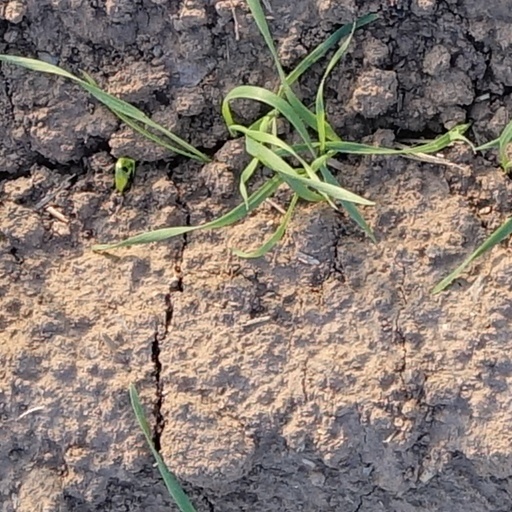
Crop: wheat